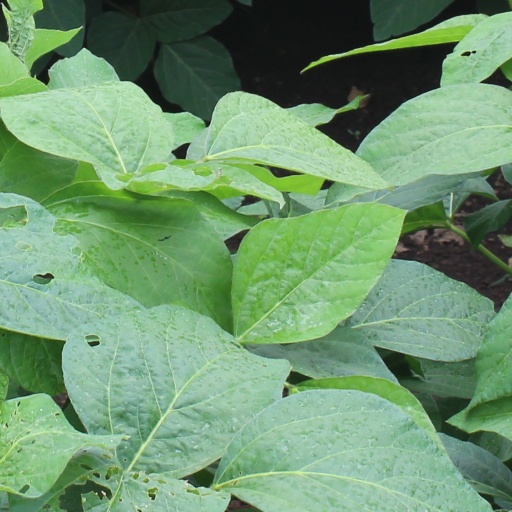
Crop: soybean